Charles Hammann

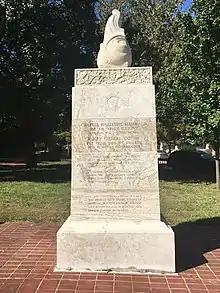
Memorial at Arlington National Cemetery honoring Medal of Honor recipients Charles Hammann and Henry Gilbert Costin, both of Maryland

Rank and organization: Ensign, U.S. Naval Reserve Fleet. Born: March 16, 1892, Baltimore, Md. Appointed from: Maryland.